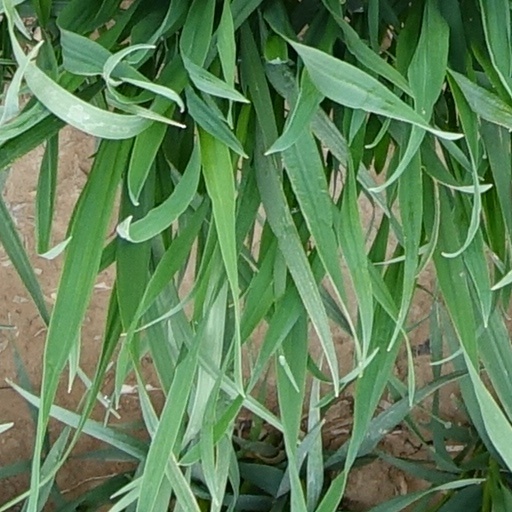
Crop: wheat